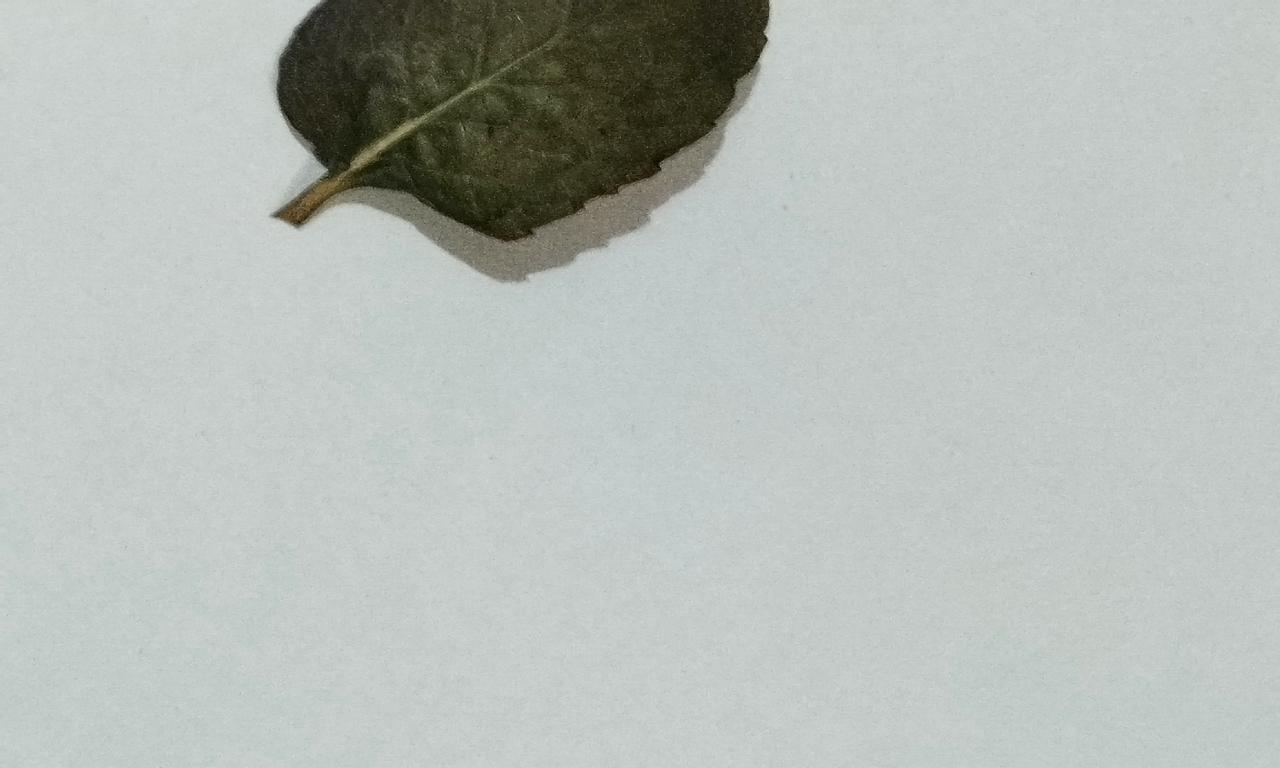
Label: Dried